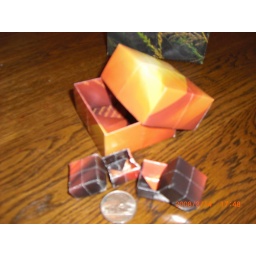
boxes from new car flyer in the mail